Verónica Chen

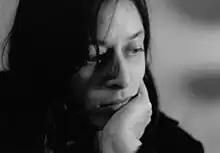
Verónica Chen (2010)

Verónica Chen (born 1969) is an Argentine film director, film editor, and screenwriter. She is part of the Argentine New Wave movement. In 2020, she received the Best New Director award for "Vagón Fumador" at the Huelva Ibero-American Film Festival.